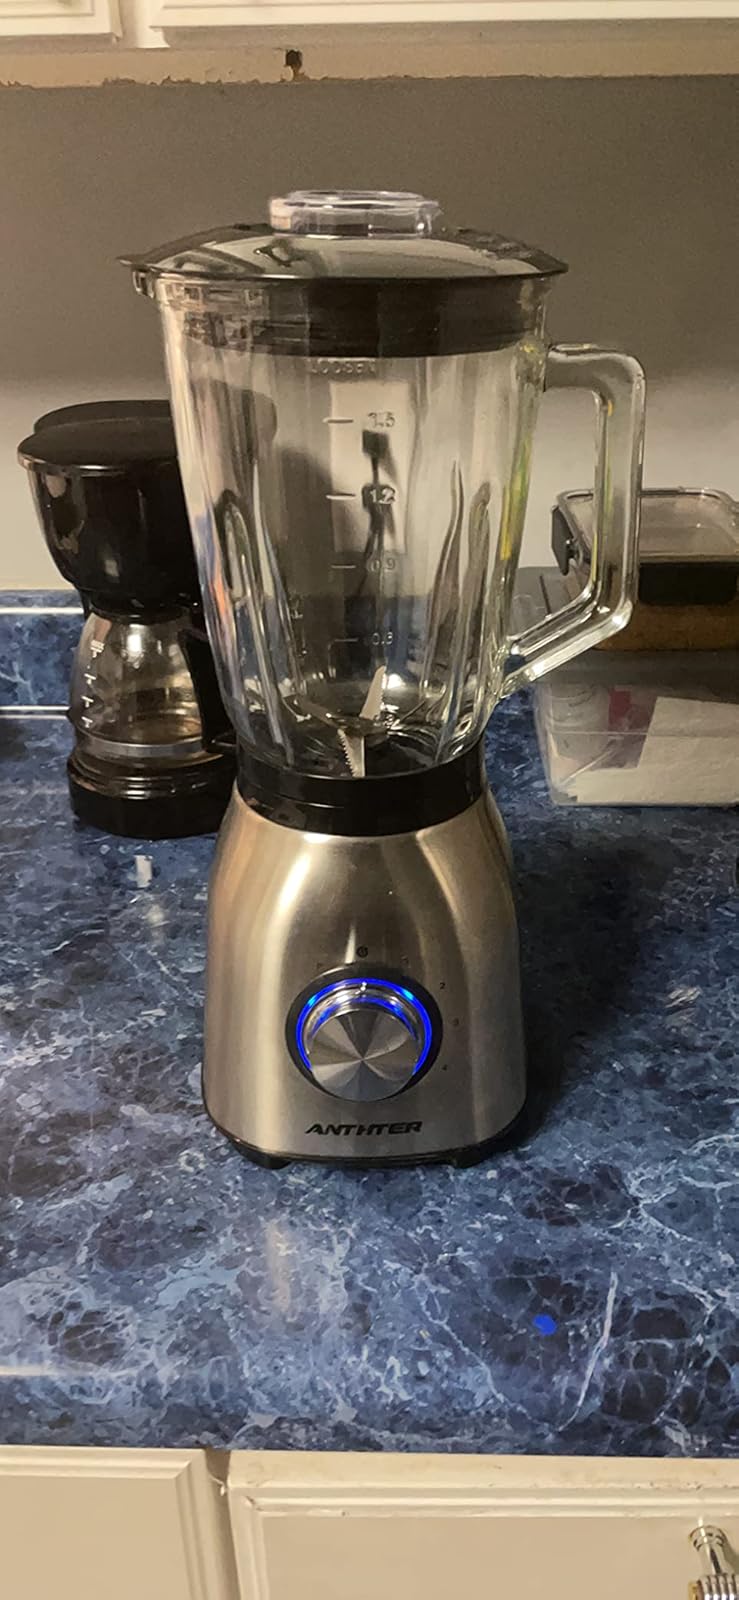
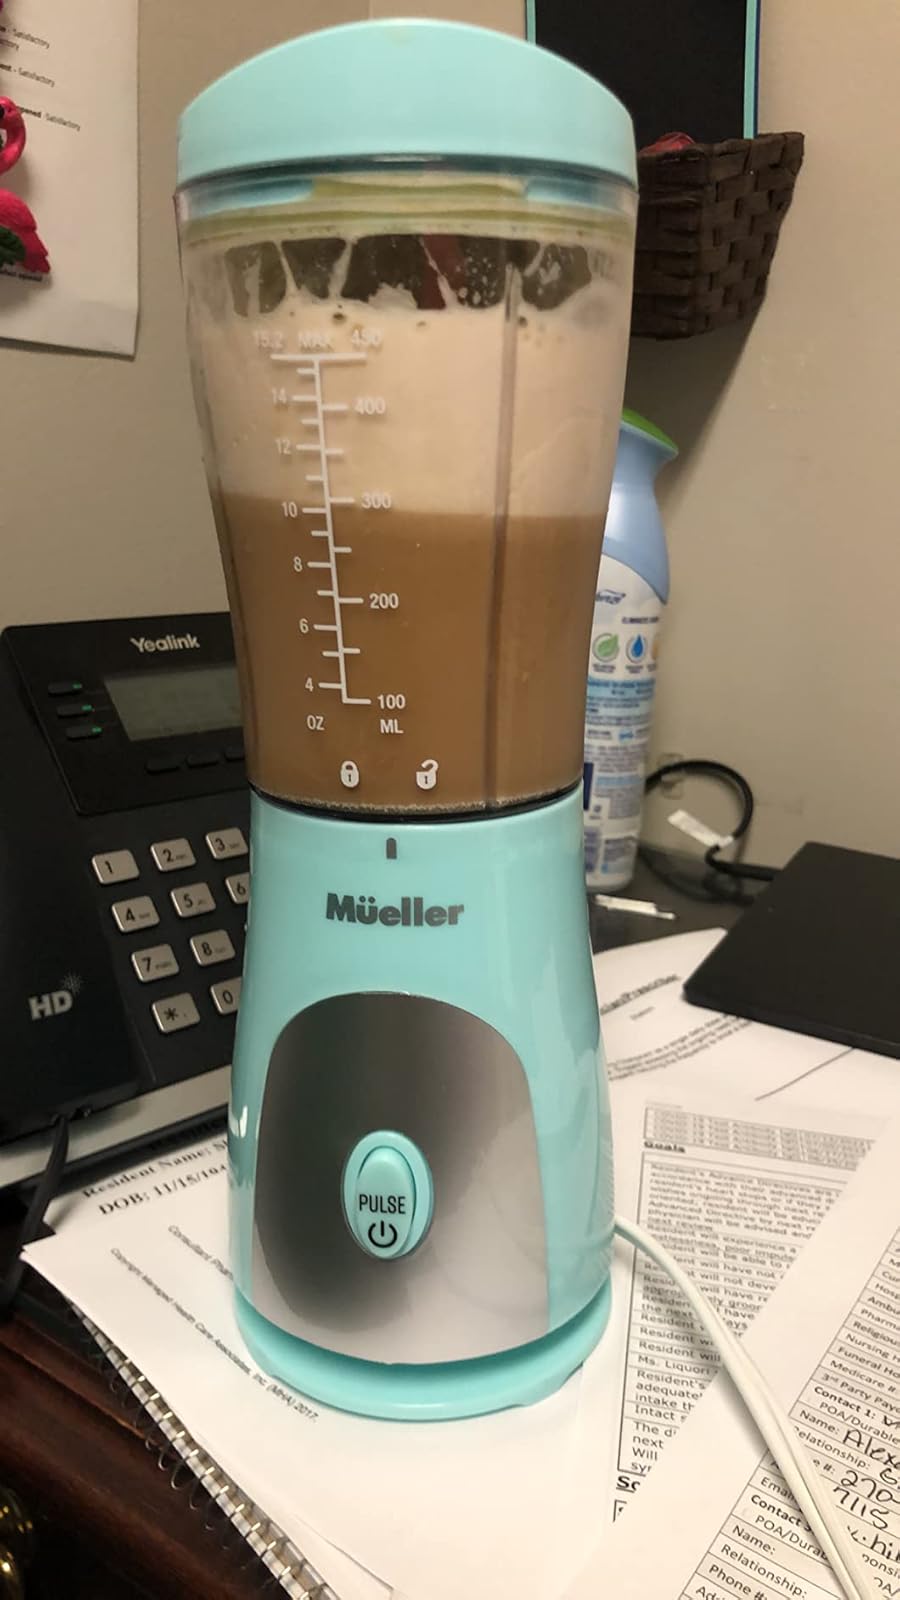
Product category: items_blender
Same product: no